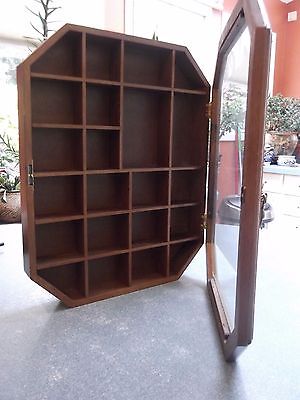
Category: cabinet